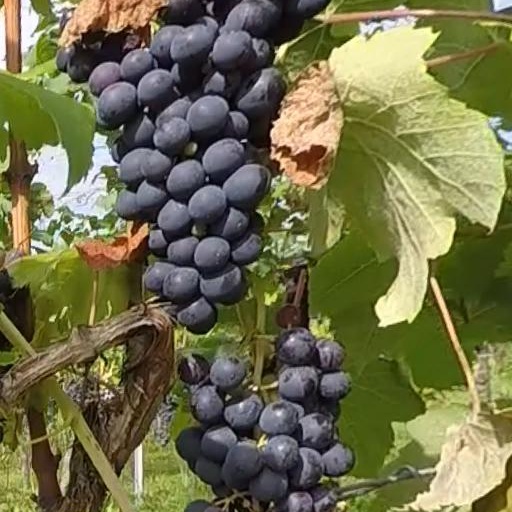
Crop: grape